E259 series

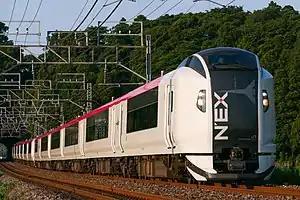
A pair of E259 series sets on a "Narita Express" service in June 2021

The is a DC electric multiple unit (EMU) train type operated by East Japan Railway Company (JR East) in Japan since October 2009 on "Narita Express" limited express services to and from Narita International Airport.